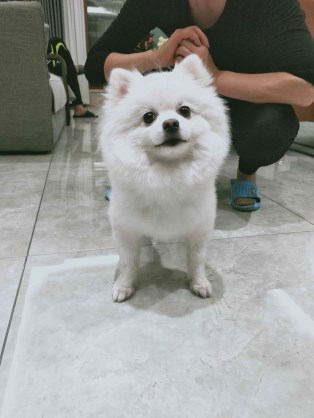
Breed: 1936-n000005-Pomeranian